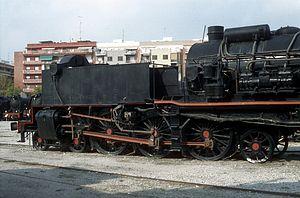
Les locomotives 462 0401 à 462 0406 de la Renfe formaient une série de 6 locomotives à vapeur de type Garratt héritées du Ferrocarril Central de Aragón.